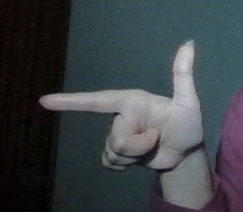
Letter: yaa